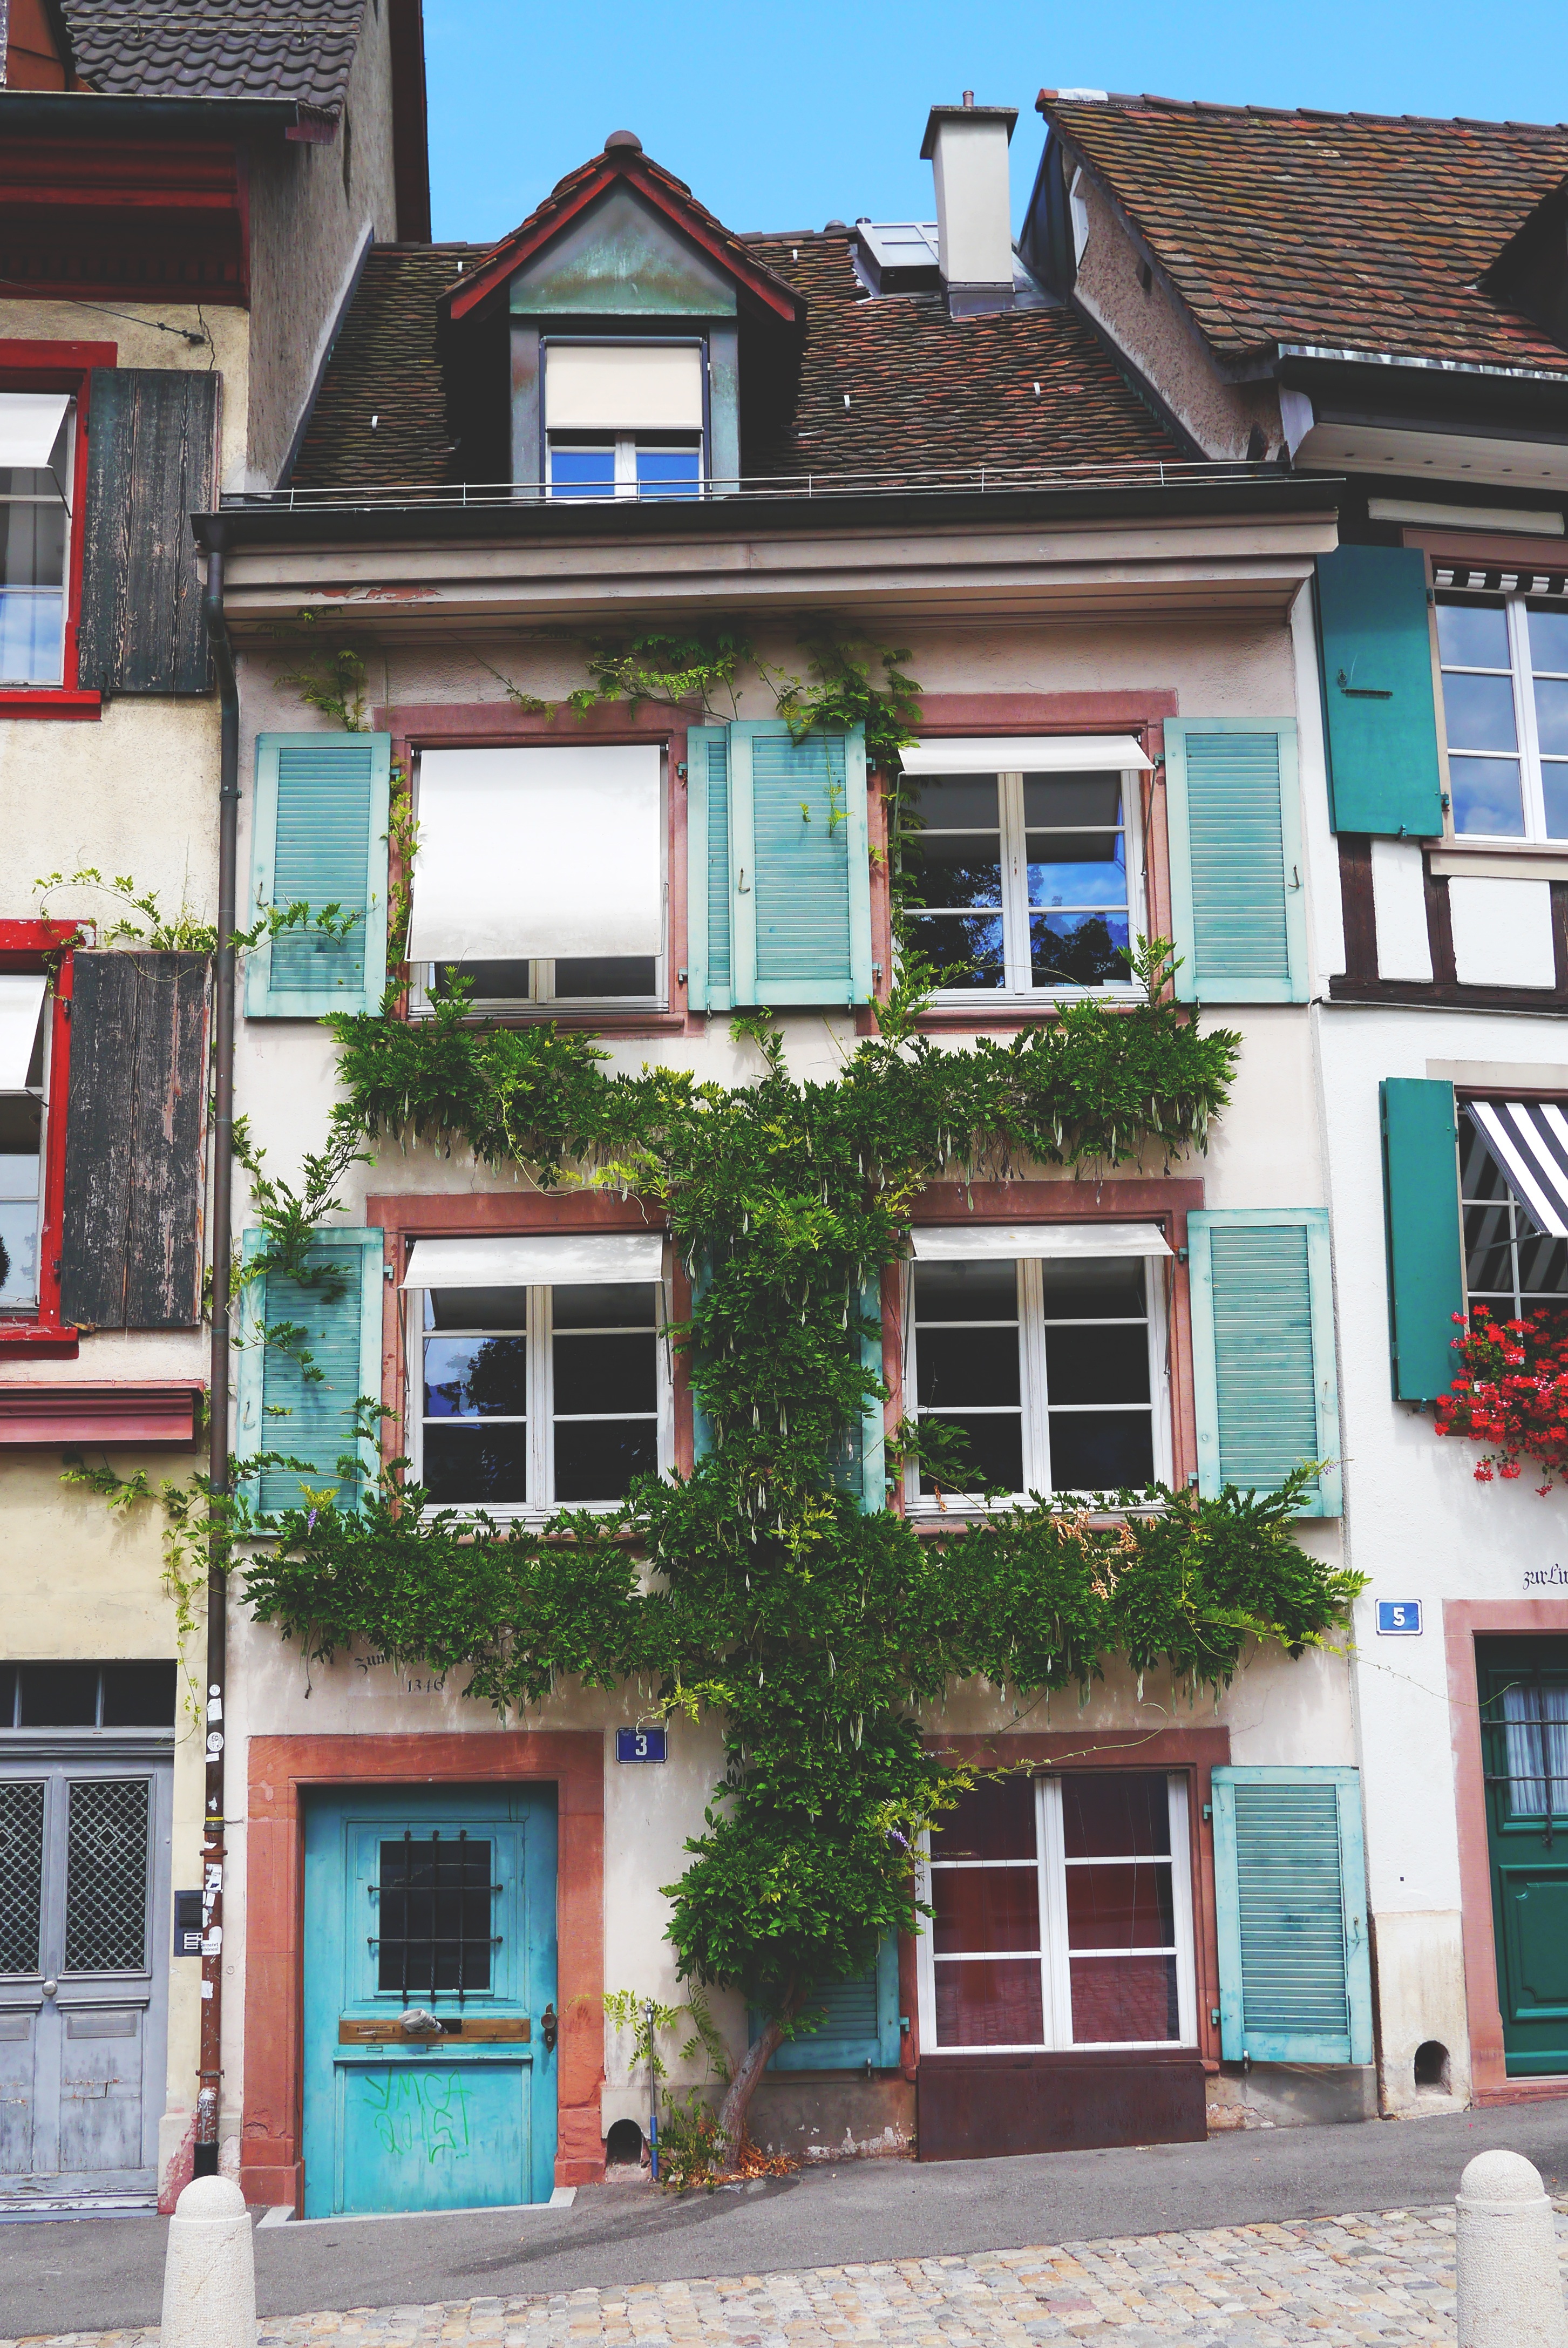
architecture, house, window, town, building, city, home, overgrown, downtown, village, live, cottage, facade, property, climber, apartment, old town, shutters, turquoise, pretty, estate, historically, condominium, neighbourhood, real estate, historic old town, residential area